Answer in natural language. Considering the relative positions, where is wooden dining table with respect to scenic landscape wall decor photo? Choose between the following options: below or above
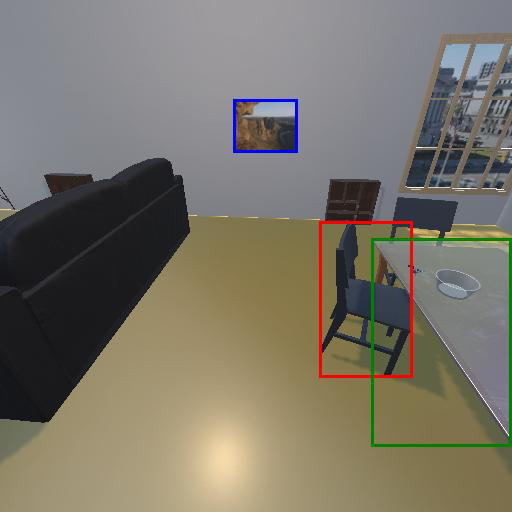
<answer>below</answer>